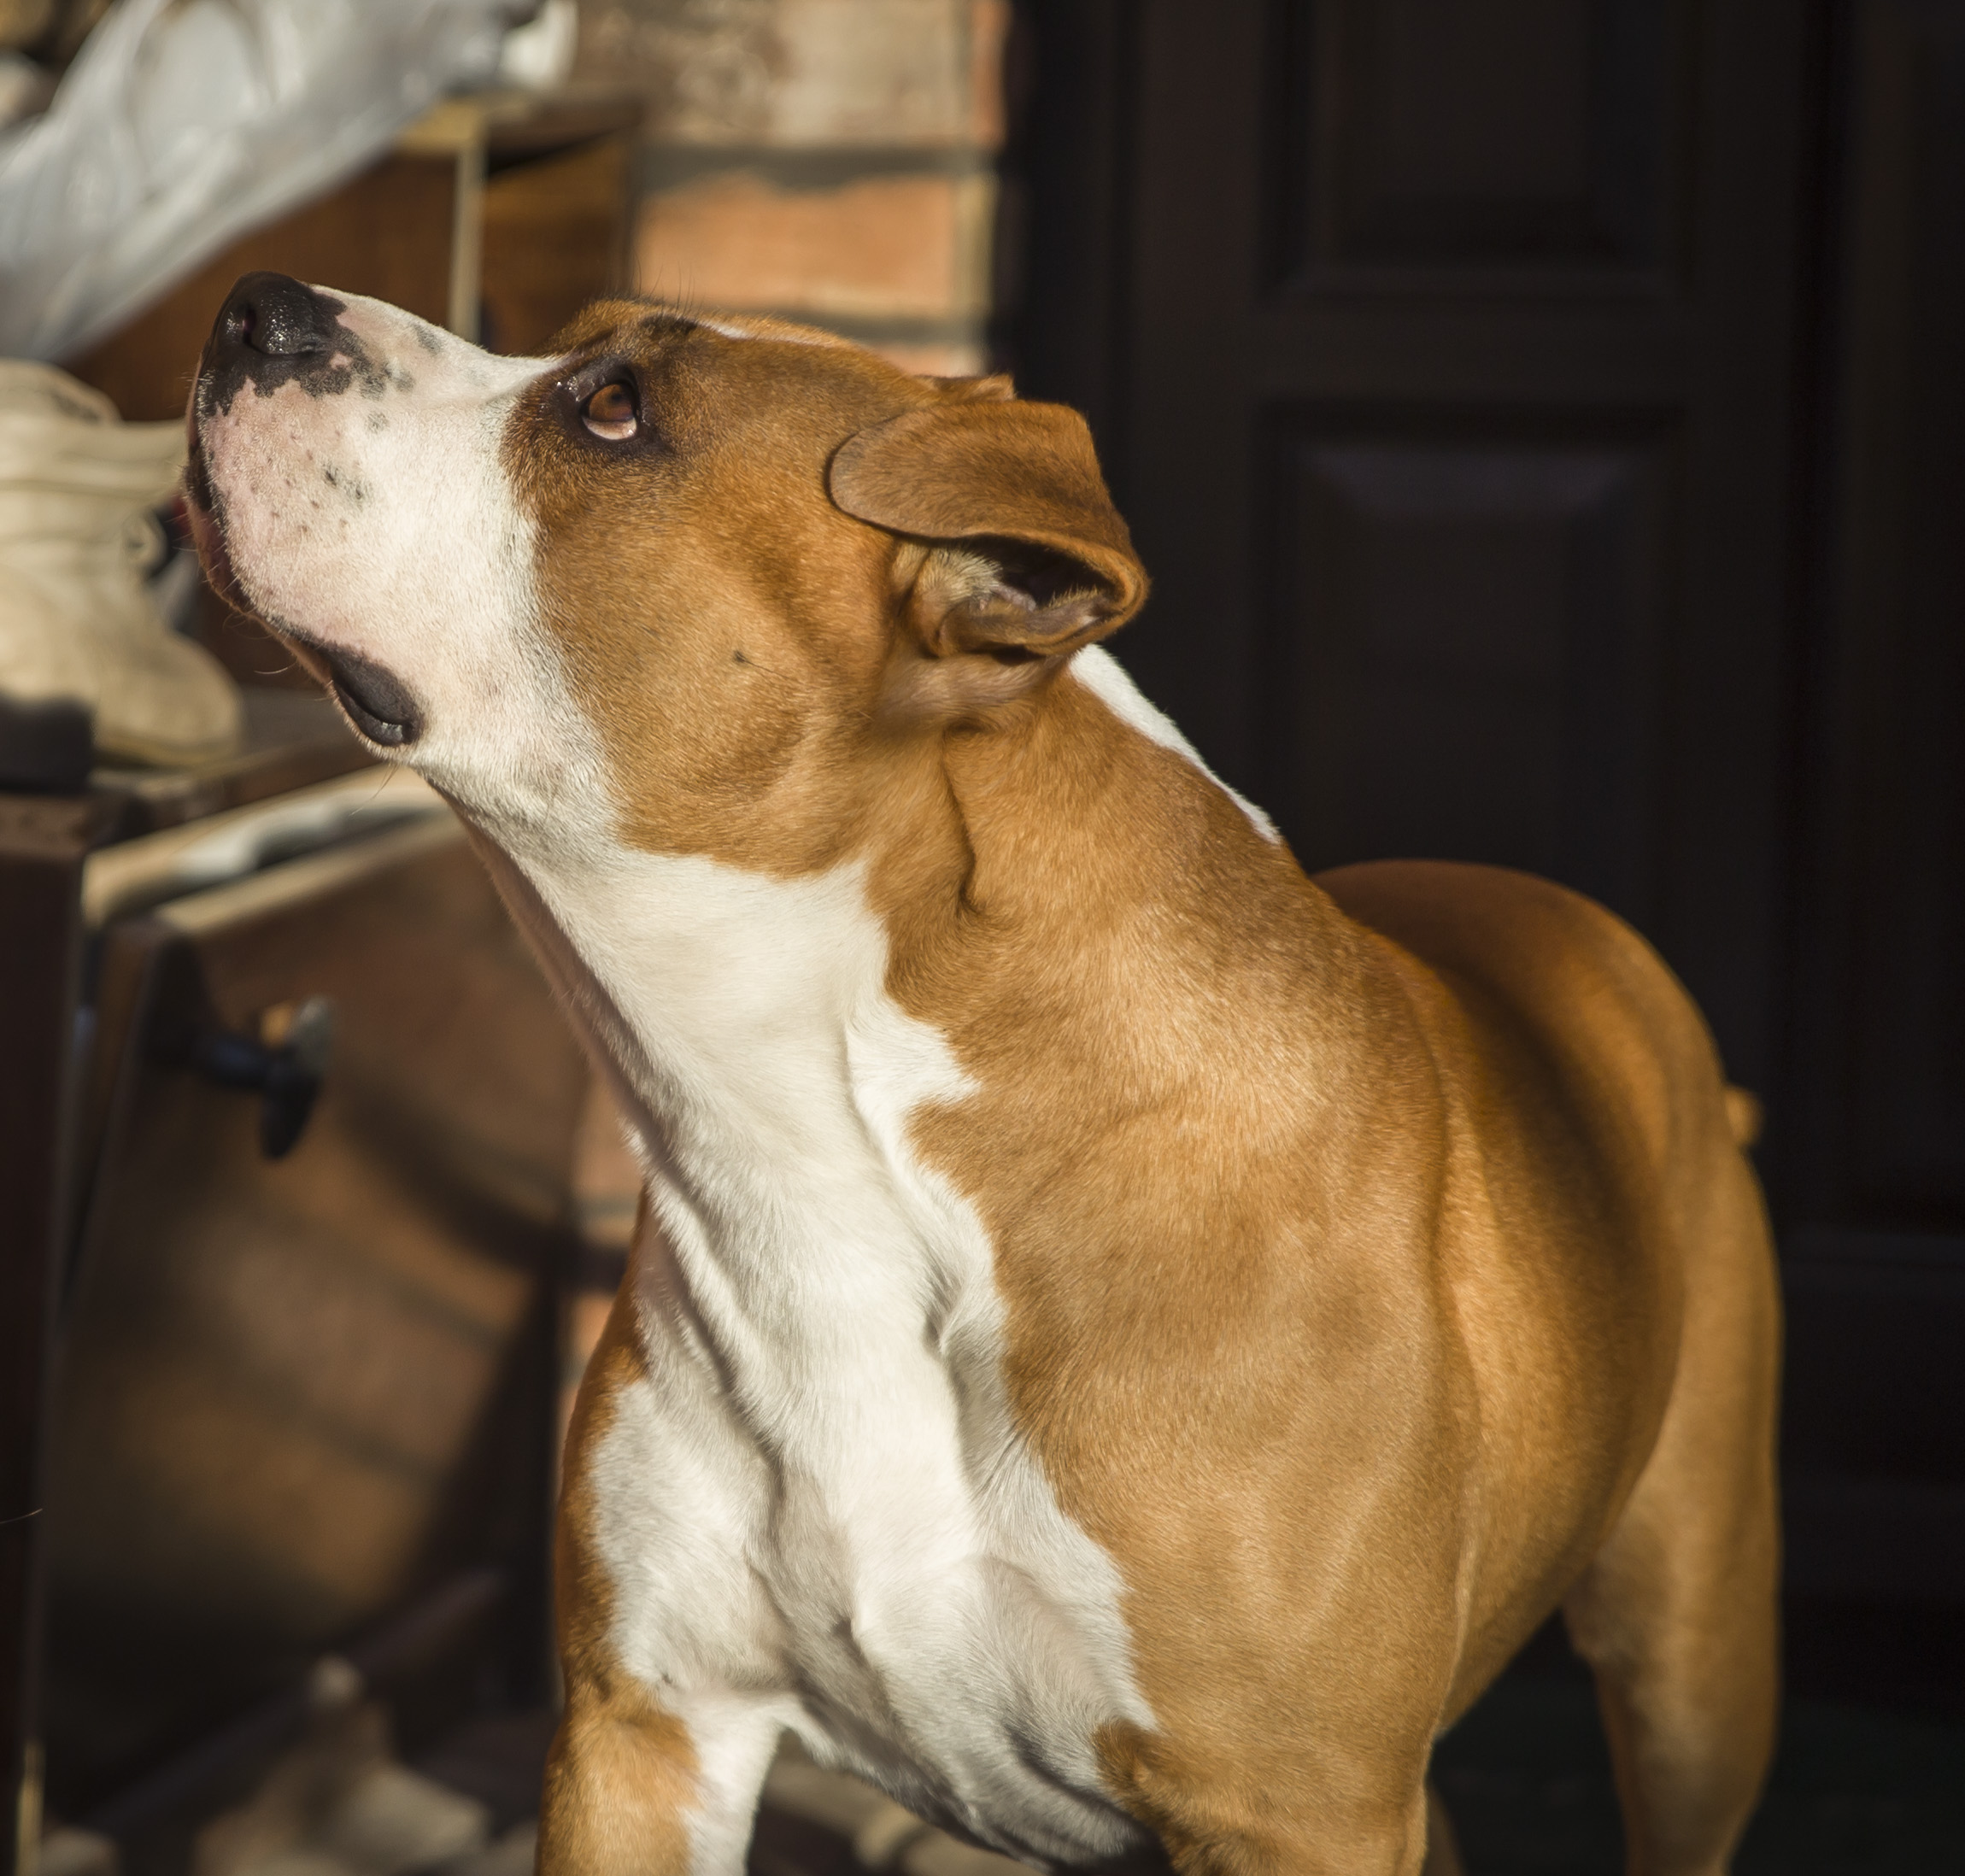
dog, dog breed, brown, carnivore, snout, whiskers, terrestrial animal, fawn, collar, liver, companion dog, working animal, door, canidae, sporting group, working dog, Pet supply, Dog supply